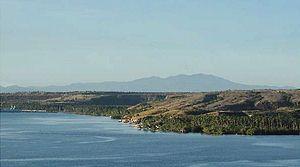
Maitum est une localité de la province de Sarangani, aux Philippines. En 2015, elle compte 44 595 habitants.